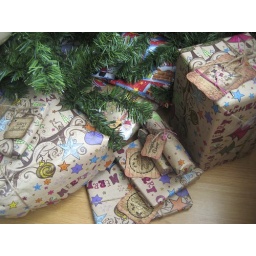
Presents under the tree - I ove this wrapping paper from Paperchase